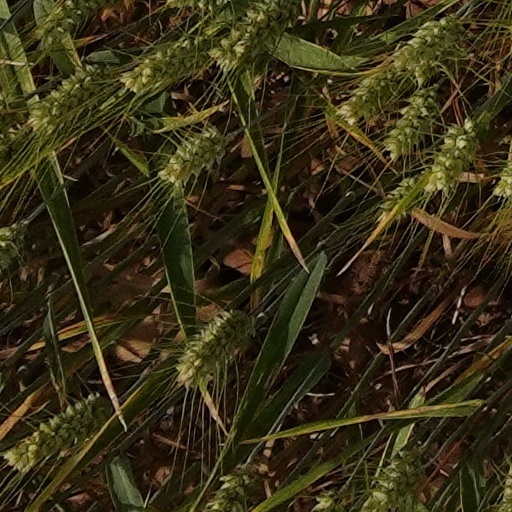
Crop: wheat